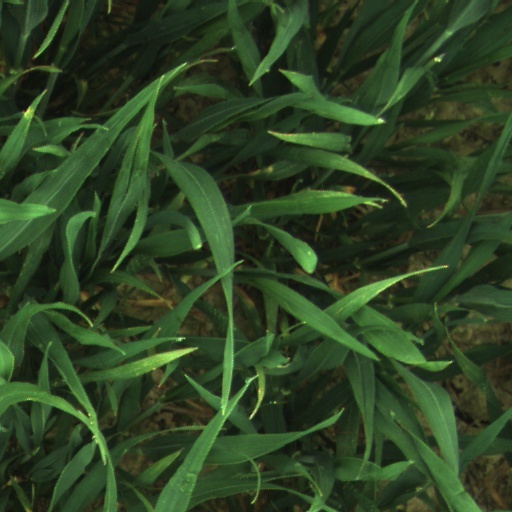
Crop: wheat